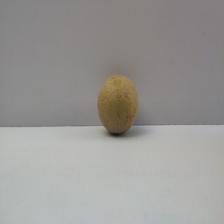
Size: Medium